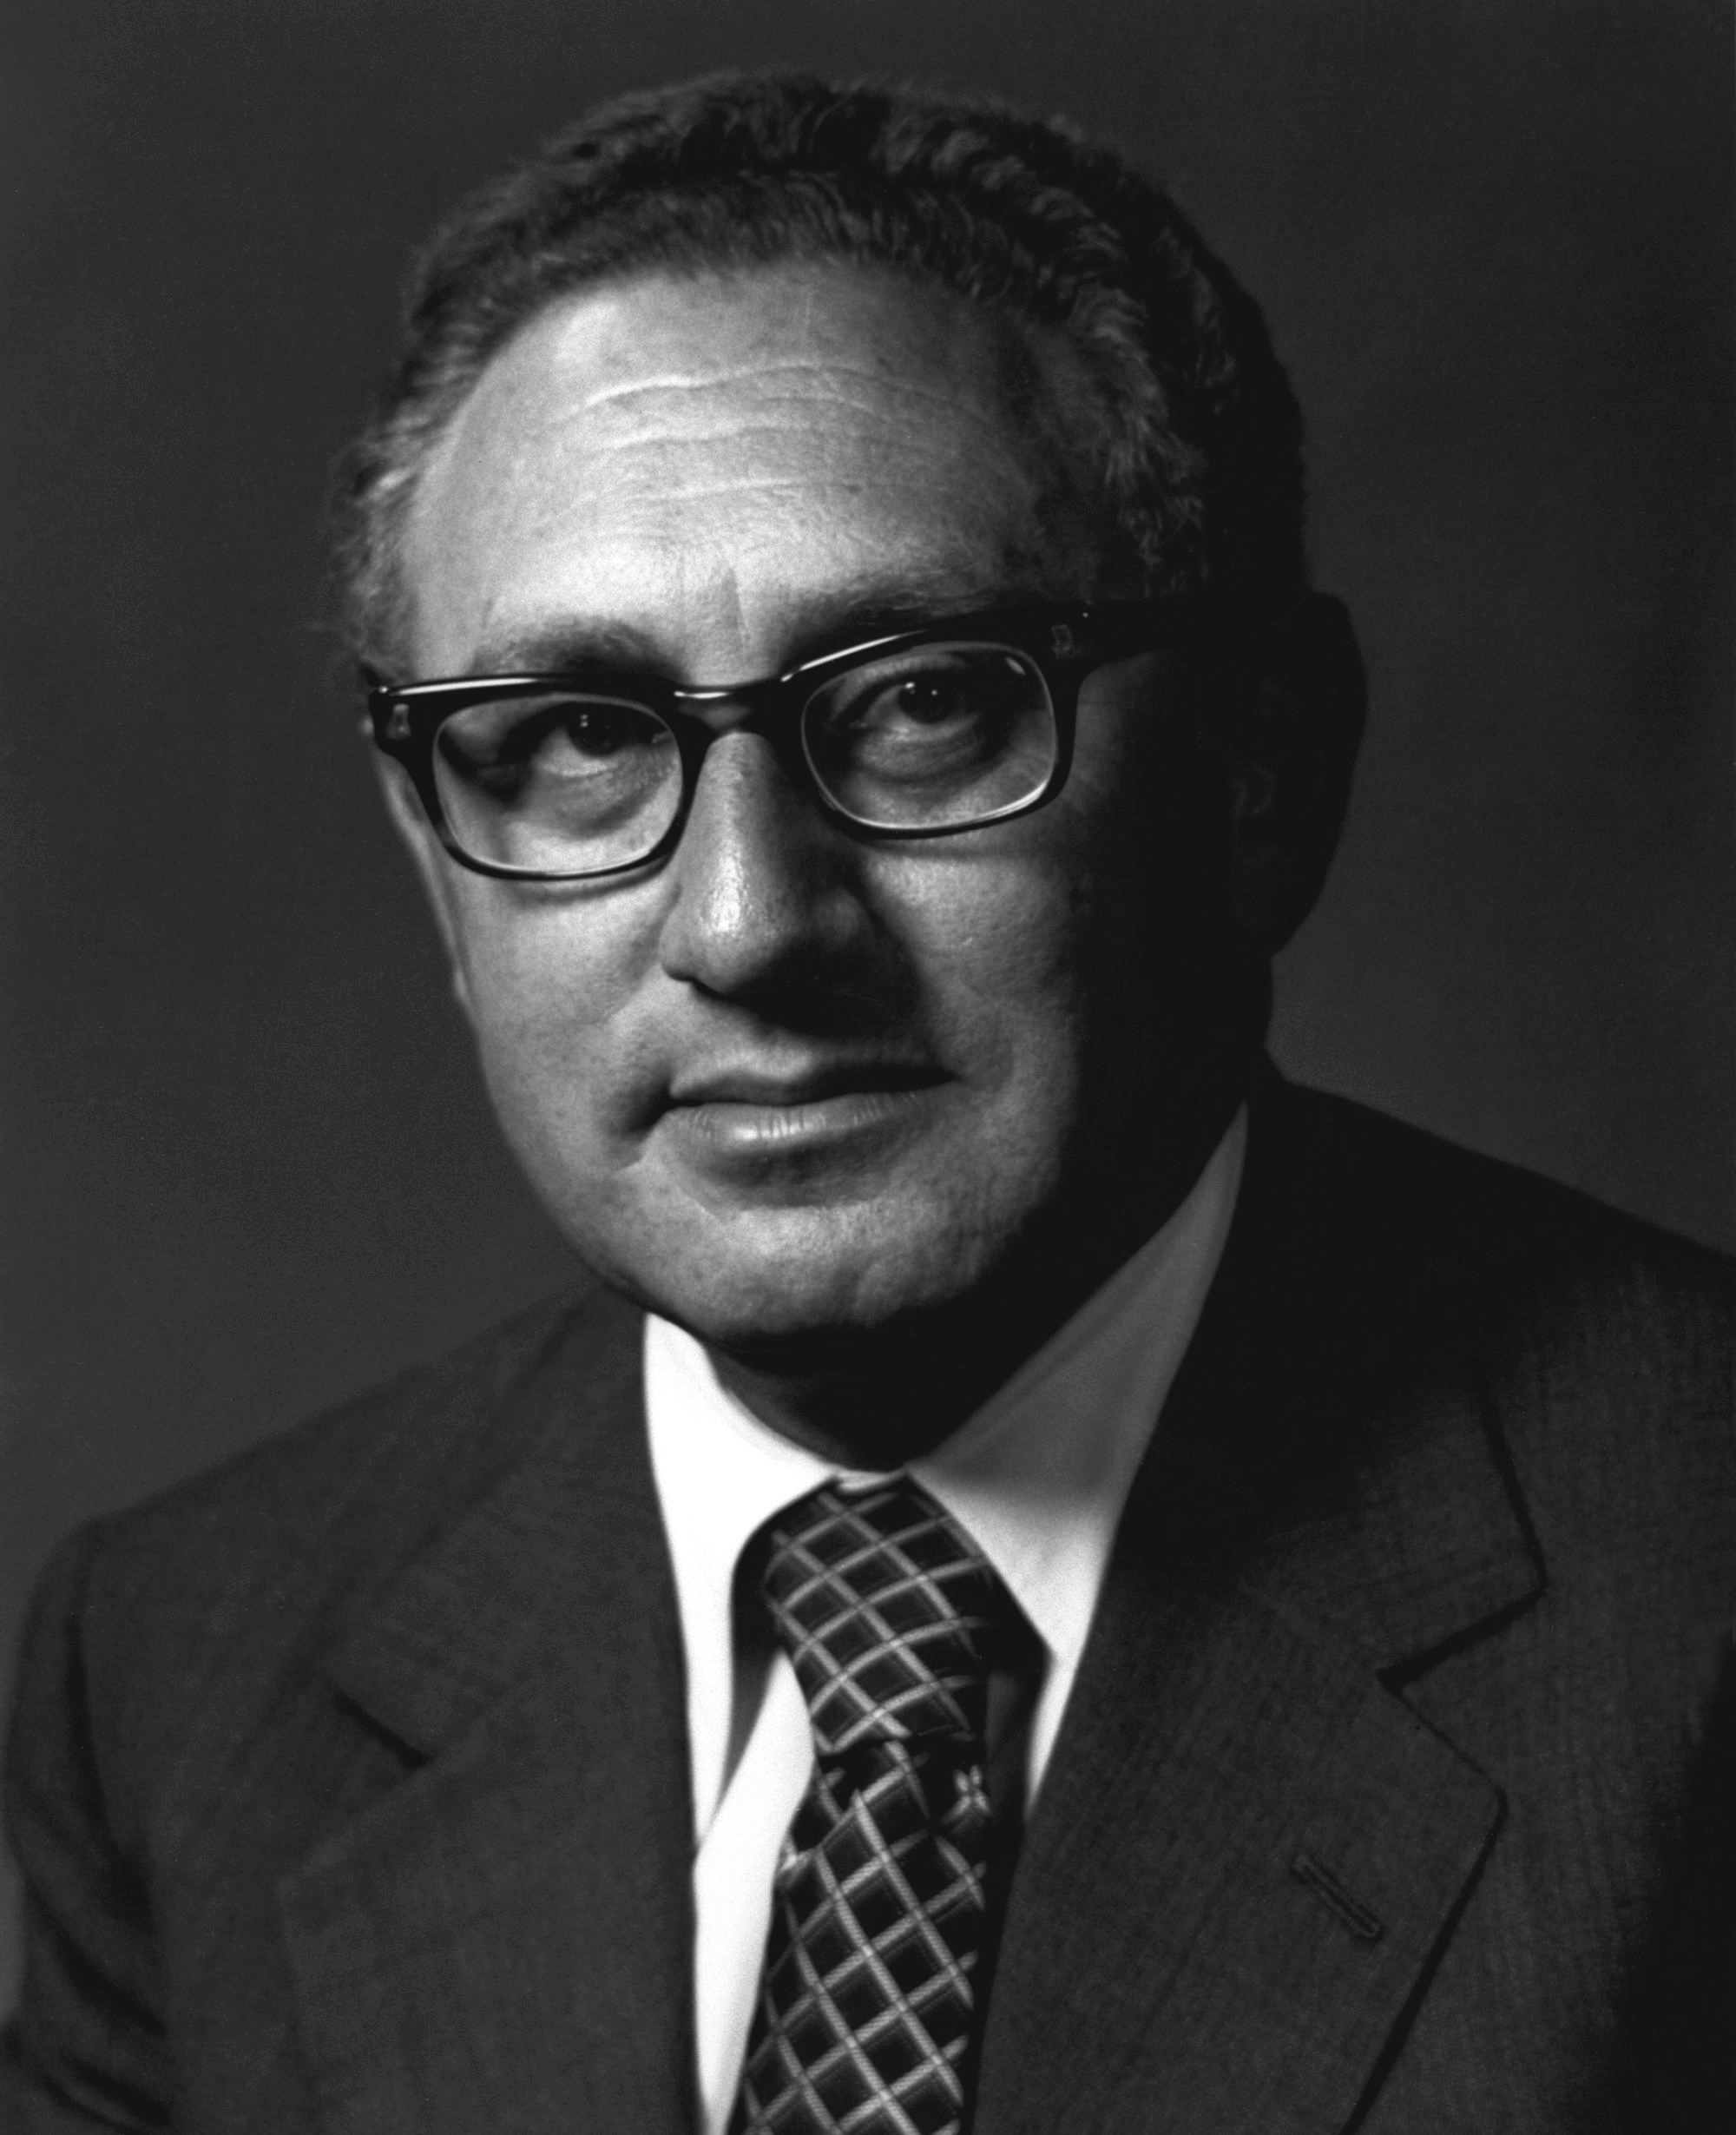
เฮนรี คิสซินเจอร์

| name = เฮนรี คิสซินเจอร์
| image = Henry A. Kissinger, U.S. Secretary of State, 1973-1977.jpg
| caption = คิสซินเจอร์ ใน ค.ศ. 1973
| office = รัฐมนตรีว่าการกระทรวงการต่างประเทศสหรัฐ
| president = ริชาร์ด นิกสันเจอรัลด์ ฟอร์ด
| term_start = 22 กันยายน ค.ศ. 1973
| term_end = 20 มกราคม ค.ศ. 1977
| predecessor = วิลเลียม โรเจอร์ส
| successor = ไซรัส แวนซ์
| office1 = ที่ปรึกษาความมั่นคงแห่งชาติ (สหรัฐ)|ที่ปรึกษาความมั่นคงแห่งชาติ คนที่ 7
| president1 = ริชาร์ด นิกสันเจอรัลด์ ฟอร์ด
| term_start1 = 20 มกราคม ค.ศ. 1969
| term_end1 = 3 พฤศจิกายน ค.ศ. 1975
| predecessor1 = วอลต์ วิทแมน รอสโตว์
| successor1 = เบรนต์ สคาวครอฟต์
| birth_name = ไฮนทซ์ อัลเฟรท คิสซิงเงอร์
| birth_place = เฟือร์ท บาวาเรีย เยอรมัน
| death_place = เคนท์ รัฐคอนเนทิคัต สหรัฐ
| party = พรรคริพับลิกัน (สหรัฐ)|ริพับลิกัน
| children = 2
| awards = รางวัลโนเบลสาขาสันติภาพ
| signature = Henry Kissinger Signature 2.svg
| serviceyears = 1943 – 1946
| rank = ไฟล์:US Army WWII SGT.svg|18px จ่า
| battles = สงครามโลกครั้งที่สอง
เฮนรี คิสซินเจอร์ () หรือชื่อเกิดคือ ไฮนทซ์ อัลเฟรท คิสซิงเงอร์ (; 27 พฤษภาคม ค.ศ. 1923 – 29 พฤศจิกายน ค.ศ. 2023) เป็นชาวเยอรมันโดยกำเนิด ต่อมากลายเป็นนักการเมือง นักการทูต และที่ปรึกษาด้านภูมิรัฐศาสตร์ชาวอเมริกัน เดิมเขาเป็นชาวเยอรมันโดยกำเนิด เขาและครอบครัวซึ่งมีเชื้อสายยิวได้อพยพออกจากนาซีเยอรมนีและมาตั้งถิ่นฐานในสหรัฐเมื่อปี ค.ศ. 1938 เขาได้ดำรงตำแหน่งรัฐมนตรีว่าการกระทรวงการต่างประเทศสหรัฐ|รัฐมนตรีว่าการต่างประเทศสหรัฐและที่ปรึกษาความมั่นคงแห่งชาติ บทบาทของเขาที่ผลักดันข้อตกลงสันติภาพปารีสจนทำให้เกิดการหยุดยิงในสงครามเวียดนามทำให้เขาได้รับรางวัลโนเบลสาขาสันติภาพในปี ค.ศ. 1973 ท่ามกลางความเห็นแย้งของบรรดาคณะกรรมการรางวัลโนเบล
คิสซินเจอร์เป็นบุคคลซึ่งเป็นทั้งที่รักและที่ชังในการเมืองอเมริกา เขาถูกประณามเป็นอาชญากรสงครามโดยเหล่าบรรณาธิการข่าว, นักการเมือง, นักกิจกรรม และนักสิทธิมนุษยชน ซึ่งมีทฤษฎีสมคบคิดกันว่าเขามีส่วนรู้เห็นกับการทรมานและอุ้มหาย เขามีส่วนเกี่ยวข้องกับรัฐประหารในประเทศชิลี พ.ศ. 2516|รัฐประหารในประเทศชิลี ค.ศ. 1973 และเป็นผู้ให้ "ไฟเขียว" แก่รัฐบาลทหารอาร์เจนตินาในสงครามสกปรก และมีส่วนที่สหรัฐเข้าเป็นผู้สนับสนุนปากีสถานในสงครามปลดปล่อยบังกลาเทศจนเกิดเป็นการสังหารหมู่ แต่ขณะเดียวกัน ก็ได้รับการยกย่องเชิดชูในฐานะรัฐมนตรีว่าการต่างประเทศสหรัฐที่มีผลงานที่สุดโดยวงการความสัมพันธ์ระหว่างประเทศ
== ชีวิตตอนต้น ==
คิสซินเจอร์เกิดในปี ค.ศ. 1923 ที่เมืองเฟือร์ท รัฐไบเอิร์น ประเทศเยอรมนี โดยมีชื่อแรกว่า ไฮนทซ์ อัลเฟรท คิสซิงเงอร์ ครอบครัวเขาเป็นชาวเยอรมันเชื้อสายยิว นายลูอิส คิสซิงเงอร์ (Louis Kissinger) ผู้บิดาเป็นครูสอนหนังสือ ส่วนนางเพาลา ชแตร์น (Paula Stern) มารดาเป็นแม่บ้าน เขามีน้องชายหนึ่งคนนามว่าวัลเทอร์ คิสซิงเงอร์ (Walter Kissinger) สกุลคิสซิงเงอร์ถูกตั้งขึ้นในปี ค.ศ. 1817 ตามชื่อเมืองบาทคิสซิงเงิน โดยนายไมเออร์ เลิบ (Meyer Löb) บรรพบรุษของตระกูล ในปี ค.ศ. 1938 ขณะที่เขามีอายุ 15 ปี เขาและครอบครัวอพยพหนีออกจากประเทศเยอรมนีจากผลของนโยบายต่อต้านชาวยิว
== ชีวิตส่วนตัว ==
คิสซินเจอร์เป็นแฟนฟุตบอล (ซ็อคเกอร์) อย่างเข้มข้น เขาเคยเป็นนักเตะเยาวชนของสโมสรชปีลแฟร์ไอนิกกุงกร็อยเทอร์เฟือร์ท|กรอยเธอร์ เฟือร์ท ซึ่งเป็นสโมสรในท้องถิ่น นอกจากนั้นเจ้าตัวยังเป็นแฟนทีมดังกล่าวอีกด้วย โดยหลังจากกรอยเธอร์ เฟือร์ท ขึ้นสู่บุนเดสลีกา ในฤดูกาล 2012-13 เขาได้ไปชมการแข่งขันที่สนามชปอร์ทพาร์คร็อนโฮฟ ซึ่งเป็นสนามเหย้าของทีมในเกมกับสโมสรฟุตบอลชัลเคอ 04|ชัลเคอ 04 ในเดือนกันยายน 2012 และเคยนำฟุตบอลมาใช้เป็นข้อมูลทางการทูตที่แสดงให้เห็นถึงการมีอยู่ของชาวรัสเซียในคิวบา
== เสียชีวิต ==
เฮนรี คิสซินเจอร์ เสียชีวิตวันที่ 29 พฤศจิกายน 2566 ที่บ้านพักในคอนเนตทิคัต รวมอายุ 100 ปี
== อ้างอิง ==
หมวดหมู่:ผู้ได้รับรางวัลโนเบลสาขาสันติภาพ
หมวดหมู่:ชาวอเมริกันผู้ได้รับรางวัลโนเบล
หมวดหมู่:ผู้ได้รับอิสริยาภรณ์เหรียญแห่งอิสรภาพของประธานาธิบดี
หมวดหมู่:ชาวอเมริกันเชื้อสายยิว
หมวดหมู่:ชาวอเมริกันเชื้อสายเยอรมัน
หมวดหมู่:รัฐมนตรีว่าการกระทรวงการต่างประเทศของสหรัฐ
หมวดหมู่:สมาชิกคณะกรรมการโอลิมปิกสากล
หมวดหมู่:ผู้ได้รับเครื่องราชอิสริยาภรณ์เคบีอี
หมวดหมู่:ชาวเยอรมันเชื้อสายยิว
หมวดหมู่:บุคคลจากเฟือร์ท